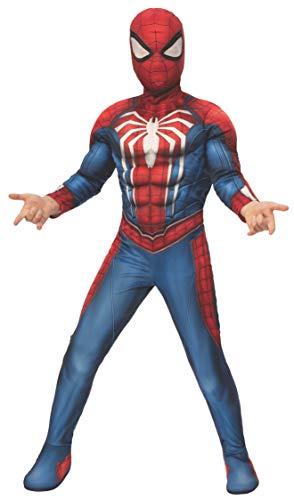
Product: Rubie's Costume Spider Man Gamer Verse Deluxe Child Costume
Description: Great Condition.
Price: $15.26 - $39.99